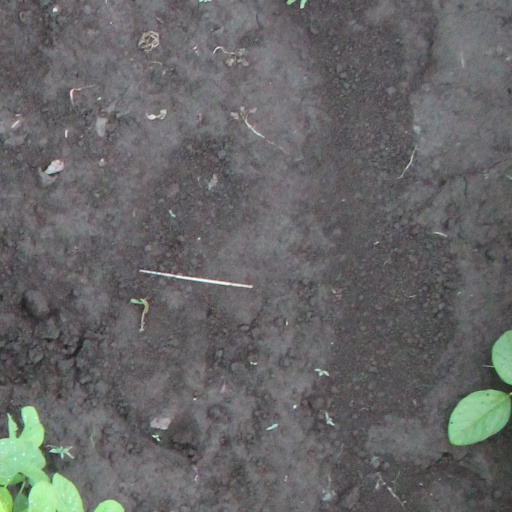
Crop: soybean